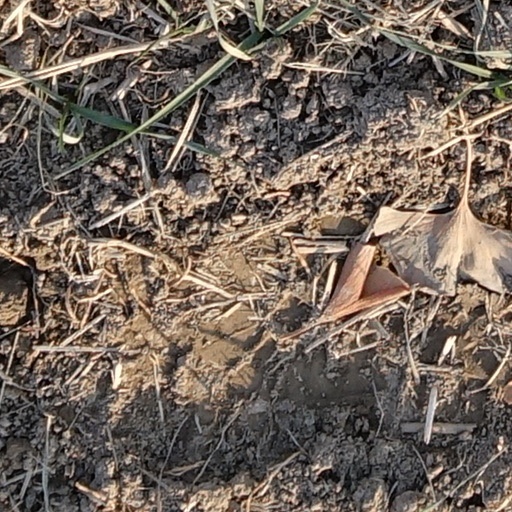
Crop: wheat